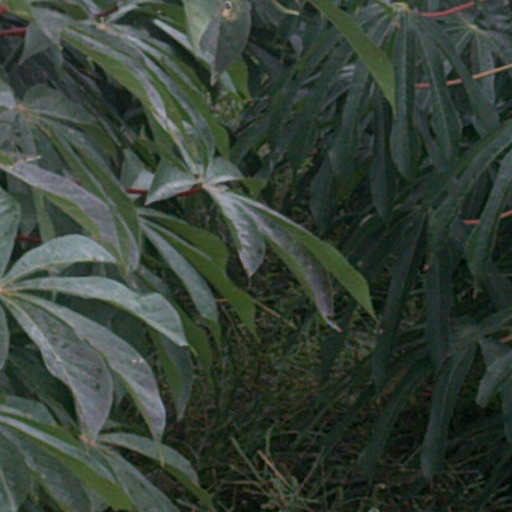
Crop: cassava